Shura Cherkassky

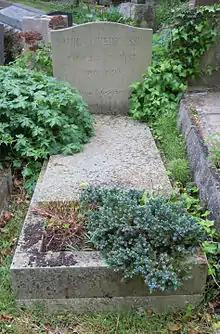
Cherkassky's grave in Highgate Cemetery

Alexander Isaakovich Cherkassky (Shura is a diminutive form of Alexander) was born in Odessa (then part of the Russian Empire) in 1909. Cherkassky's family fled to the United States to escape the Russian Revolution. His family was Jewish.